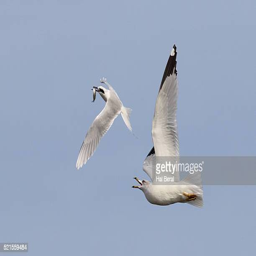
person tries to steal a fish from biological species